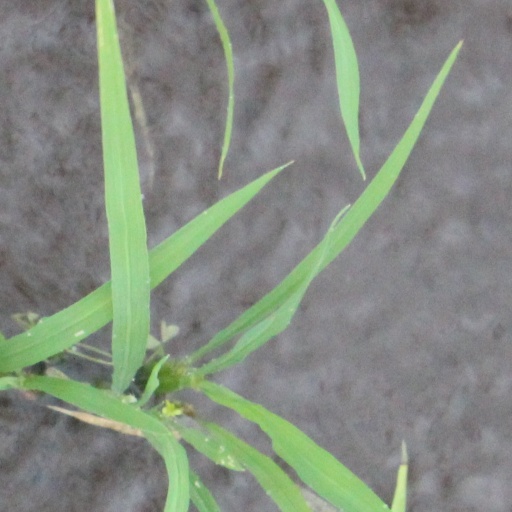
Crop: rice